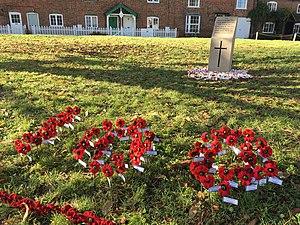
En octobre 1914, lorsque le front de l'Ouest se stabilise, trois zones sont dessinées en France et en Belgique : le front, la zone occupée et la zone non-occupée.